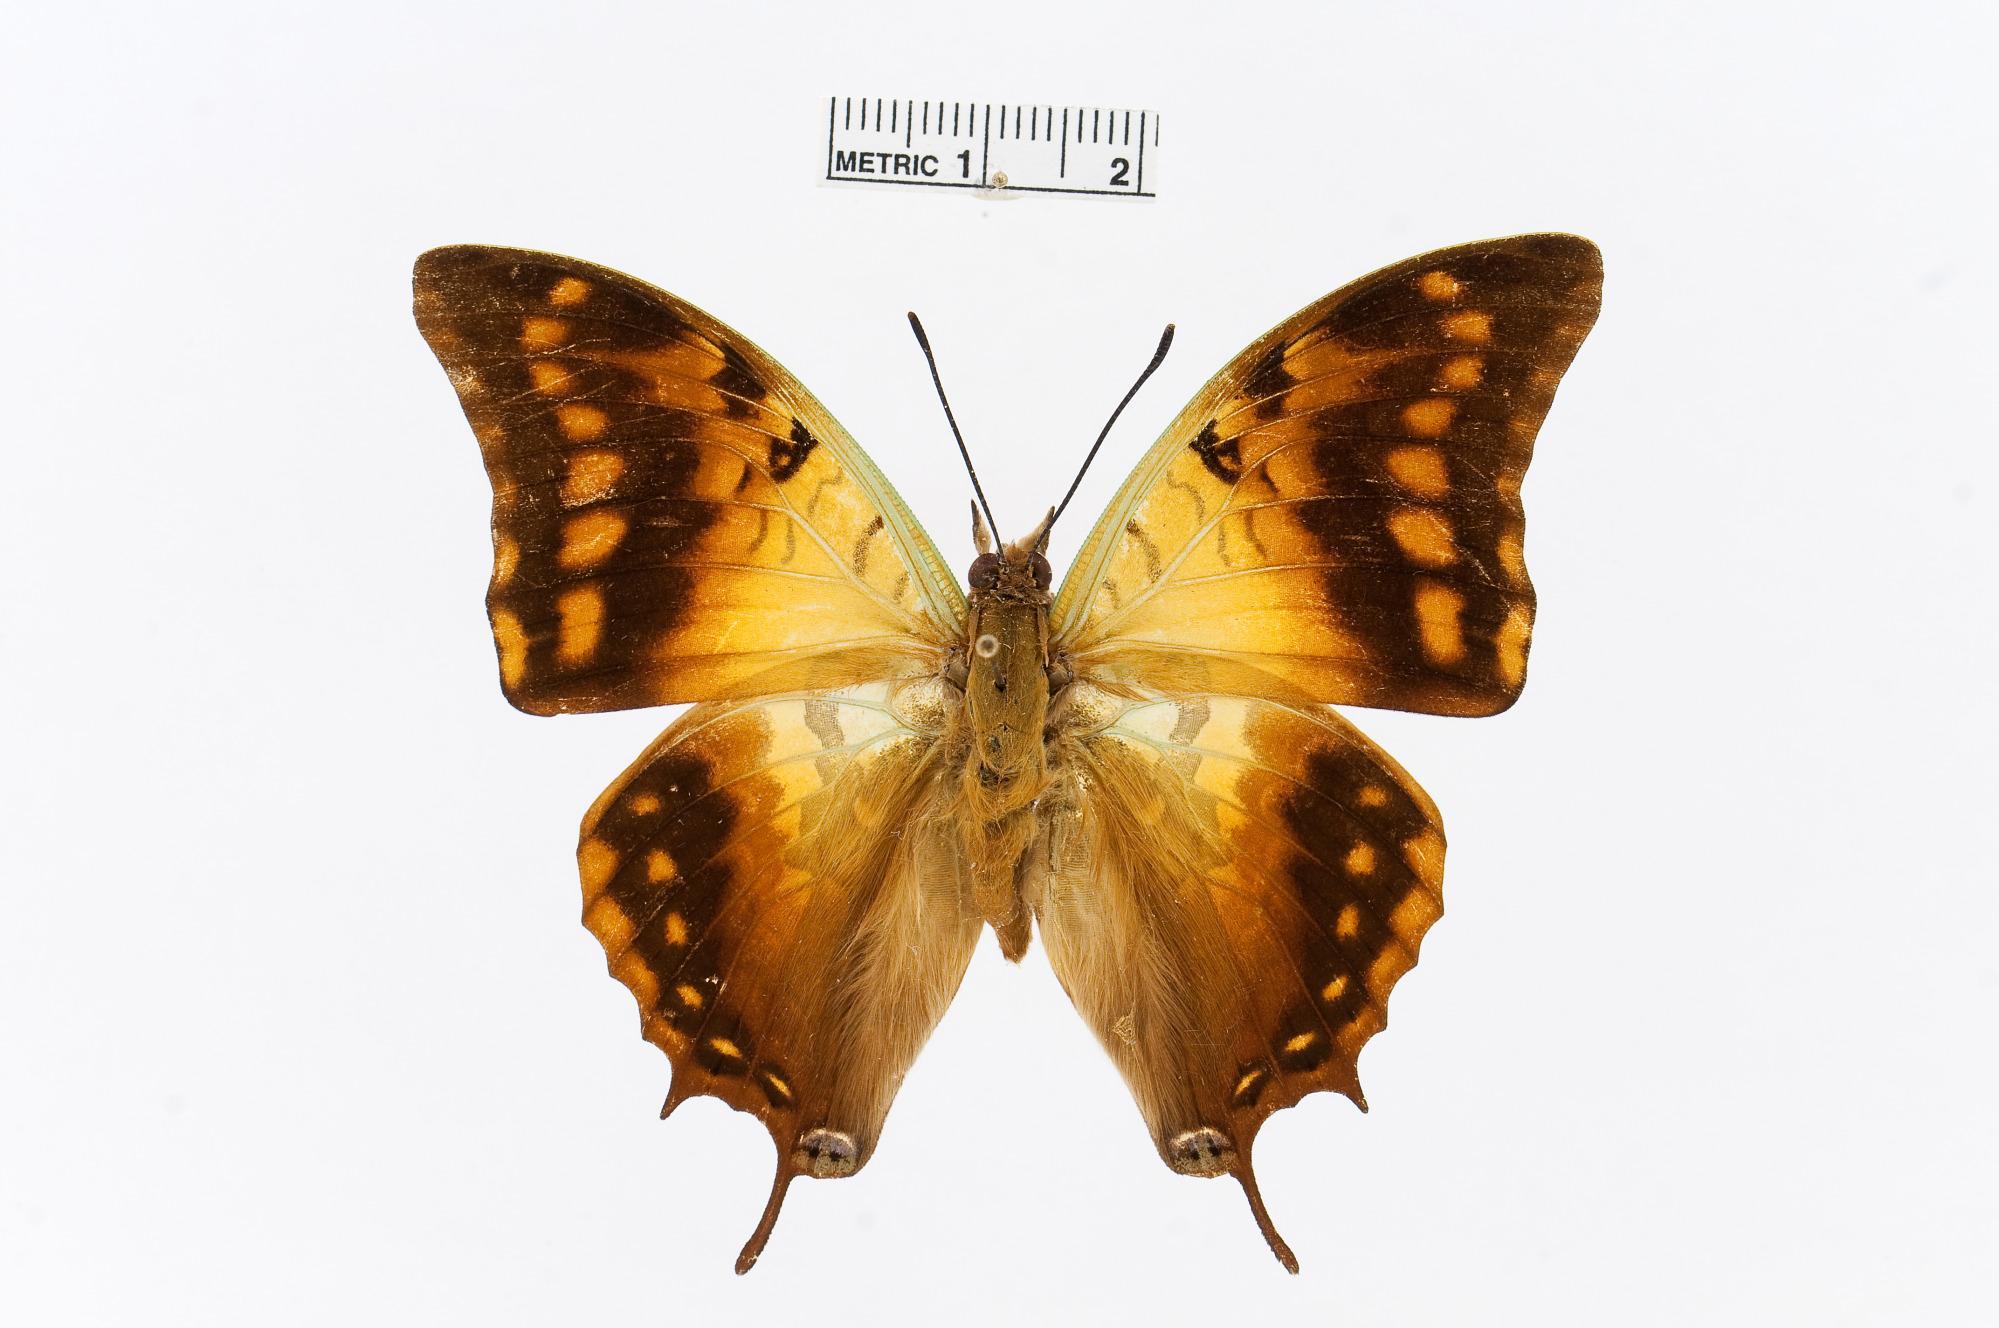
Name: Charaxes candiope
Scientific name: Charaxes candiope (Godart, 1824)
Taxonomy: Animalia, Arthropoda, Insecta, Lepidoptera, Nymphalidae, Charaxinae